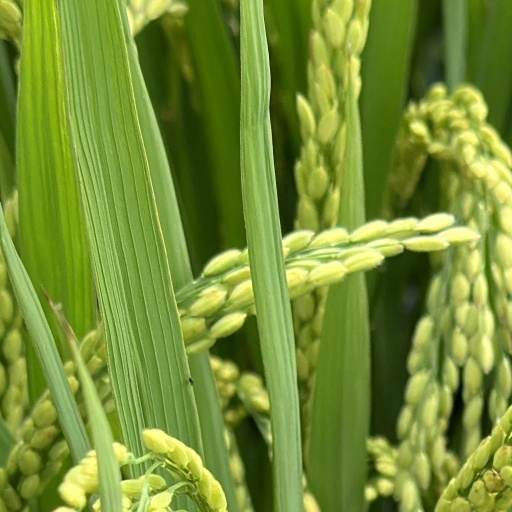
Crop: rice